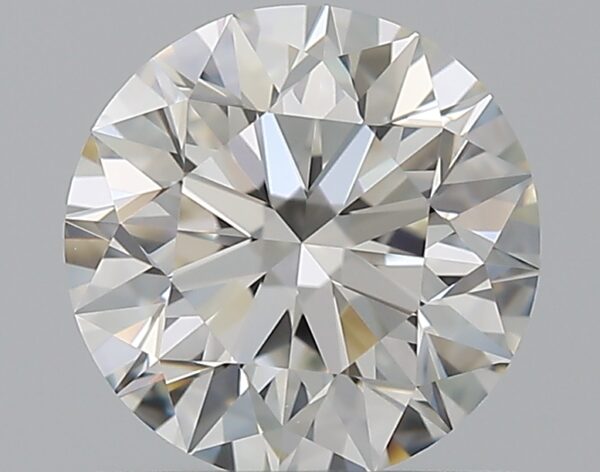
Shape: round
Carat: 0.9
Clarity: VVS1
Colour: H
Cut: EX
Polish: EX
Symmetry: EX
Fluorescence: F
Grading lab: GIA
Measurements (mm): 6.12 x 6.15 x 3.87